Hürth-Kalscheuren station

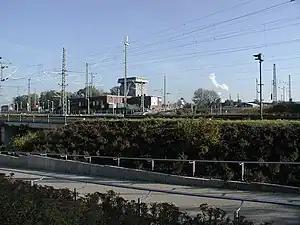
2006

Hürth-Kalscheuren station is in the town of Hürth in the Rhein-Erft district in the German state of North Rhine-Westphalia. It is at the junction of the Eifel Railway with the West Rhine Railway. The station was built in 1859 at the initiative of the city of Hürth, but was renamed "Hürth-Kalscheuren" in 1991/2 as a result of a contribution of Deutsche Mark 14,000 from Kalscheuren.